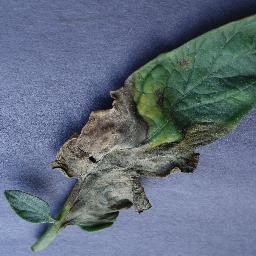
Label: Tomato___Late_blight